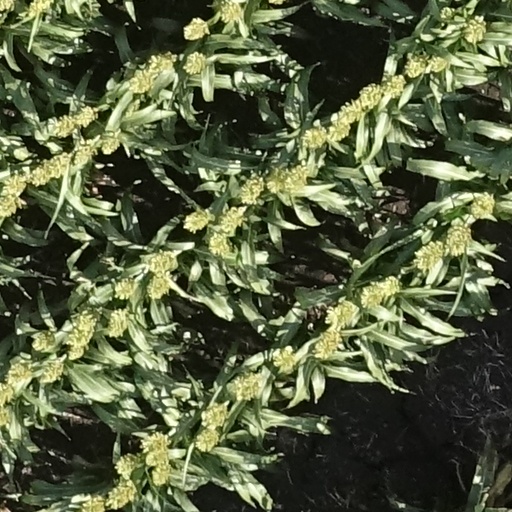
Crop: sorghum